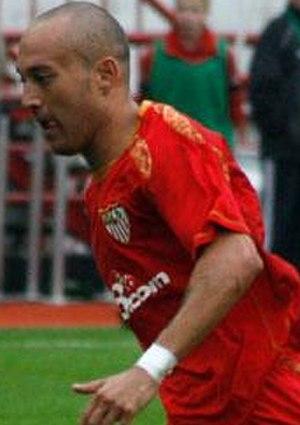
Ernesto Javier Chevantón, né le 12 août 1980 à Juan Lacaze, est un footballeur international uruguayen qui évolue au Liverpool Montévidéo.